Meursault (band)

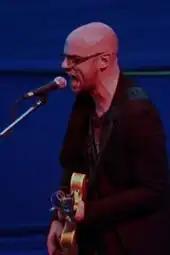
Neil Pennycook of Meursault performing at Knockengorroch 2010

Meursault were formed when singer-songwriter Neil Pennycook began performing with friends from his hometown of Penicuik, on the outskirts of Edinburgh in Scotland. Pennycook noted, "I was into basketball, and only into basketball, until I was 21. I was as passionate about that as I am about music now. But I hurt my knee and had to take six months off, so I started playing guitar. And that was that."